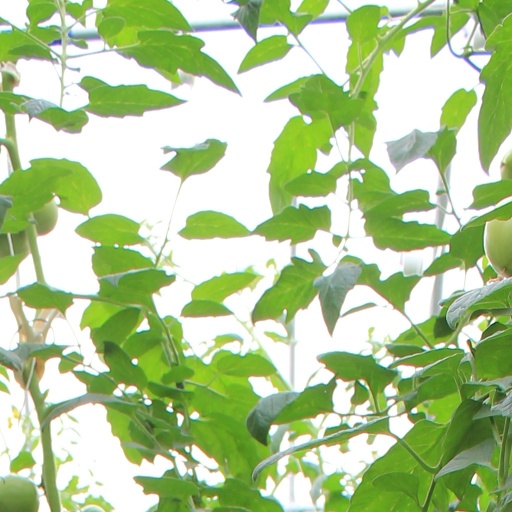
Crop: tomato